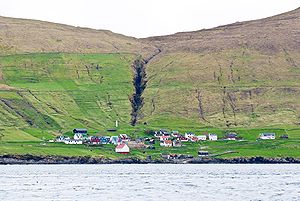
Húsar / Politik
Húsar er en bygd og fra 1931 en kommune på østkysten og den sydlige del af øen Kalsoy på Færøerne.